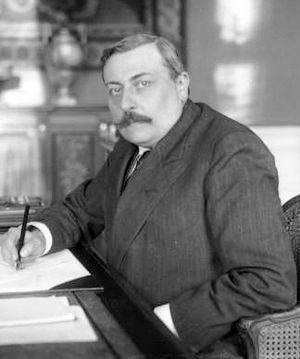
Alfred Massé est un homme politique français de la IIIᵉ République né le 2 juin 1870 à Pougues-les-Eaux et décédé le 28 décembre 1951 dans la même commune.